Wout Wijsmans

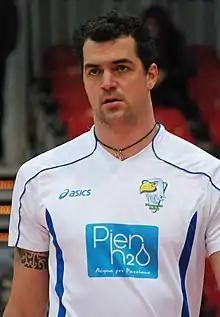
Wijsmans in 2013

Wout Wijsmans (born 17 July 1977 in Hasselt) is a Belgian former volleyball player. He has played at the highest level in Italy from 1999 to 2013, as well as in Belgium, China and Turkey.